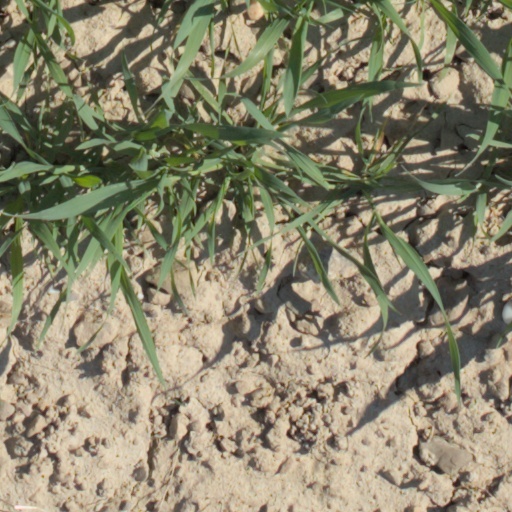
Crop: wheat